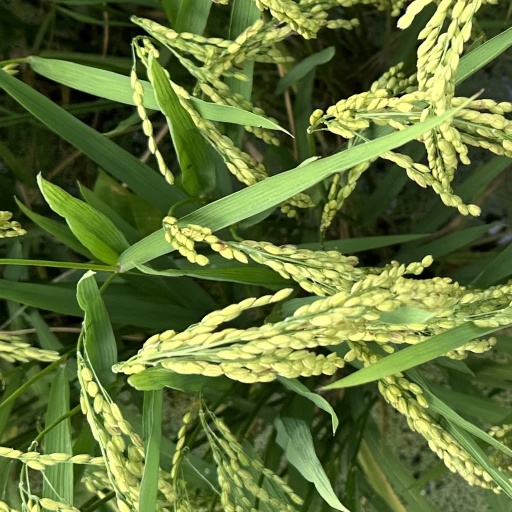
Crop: rice